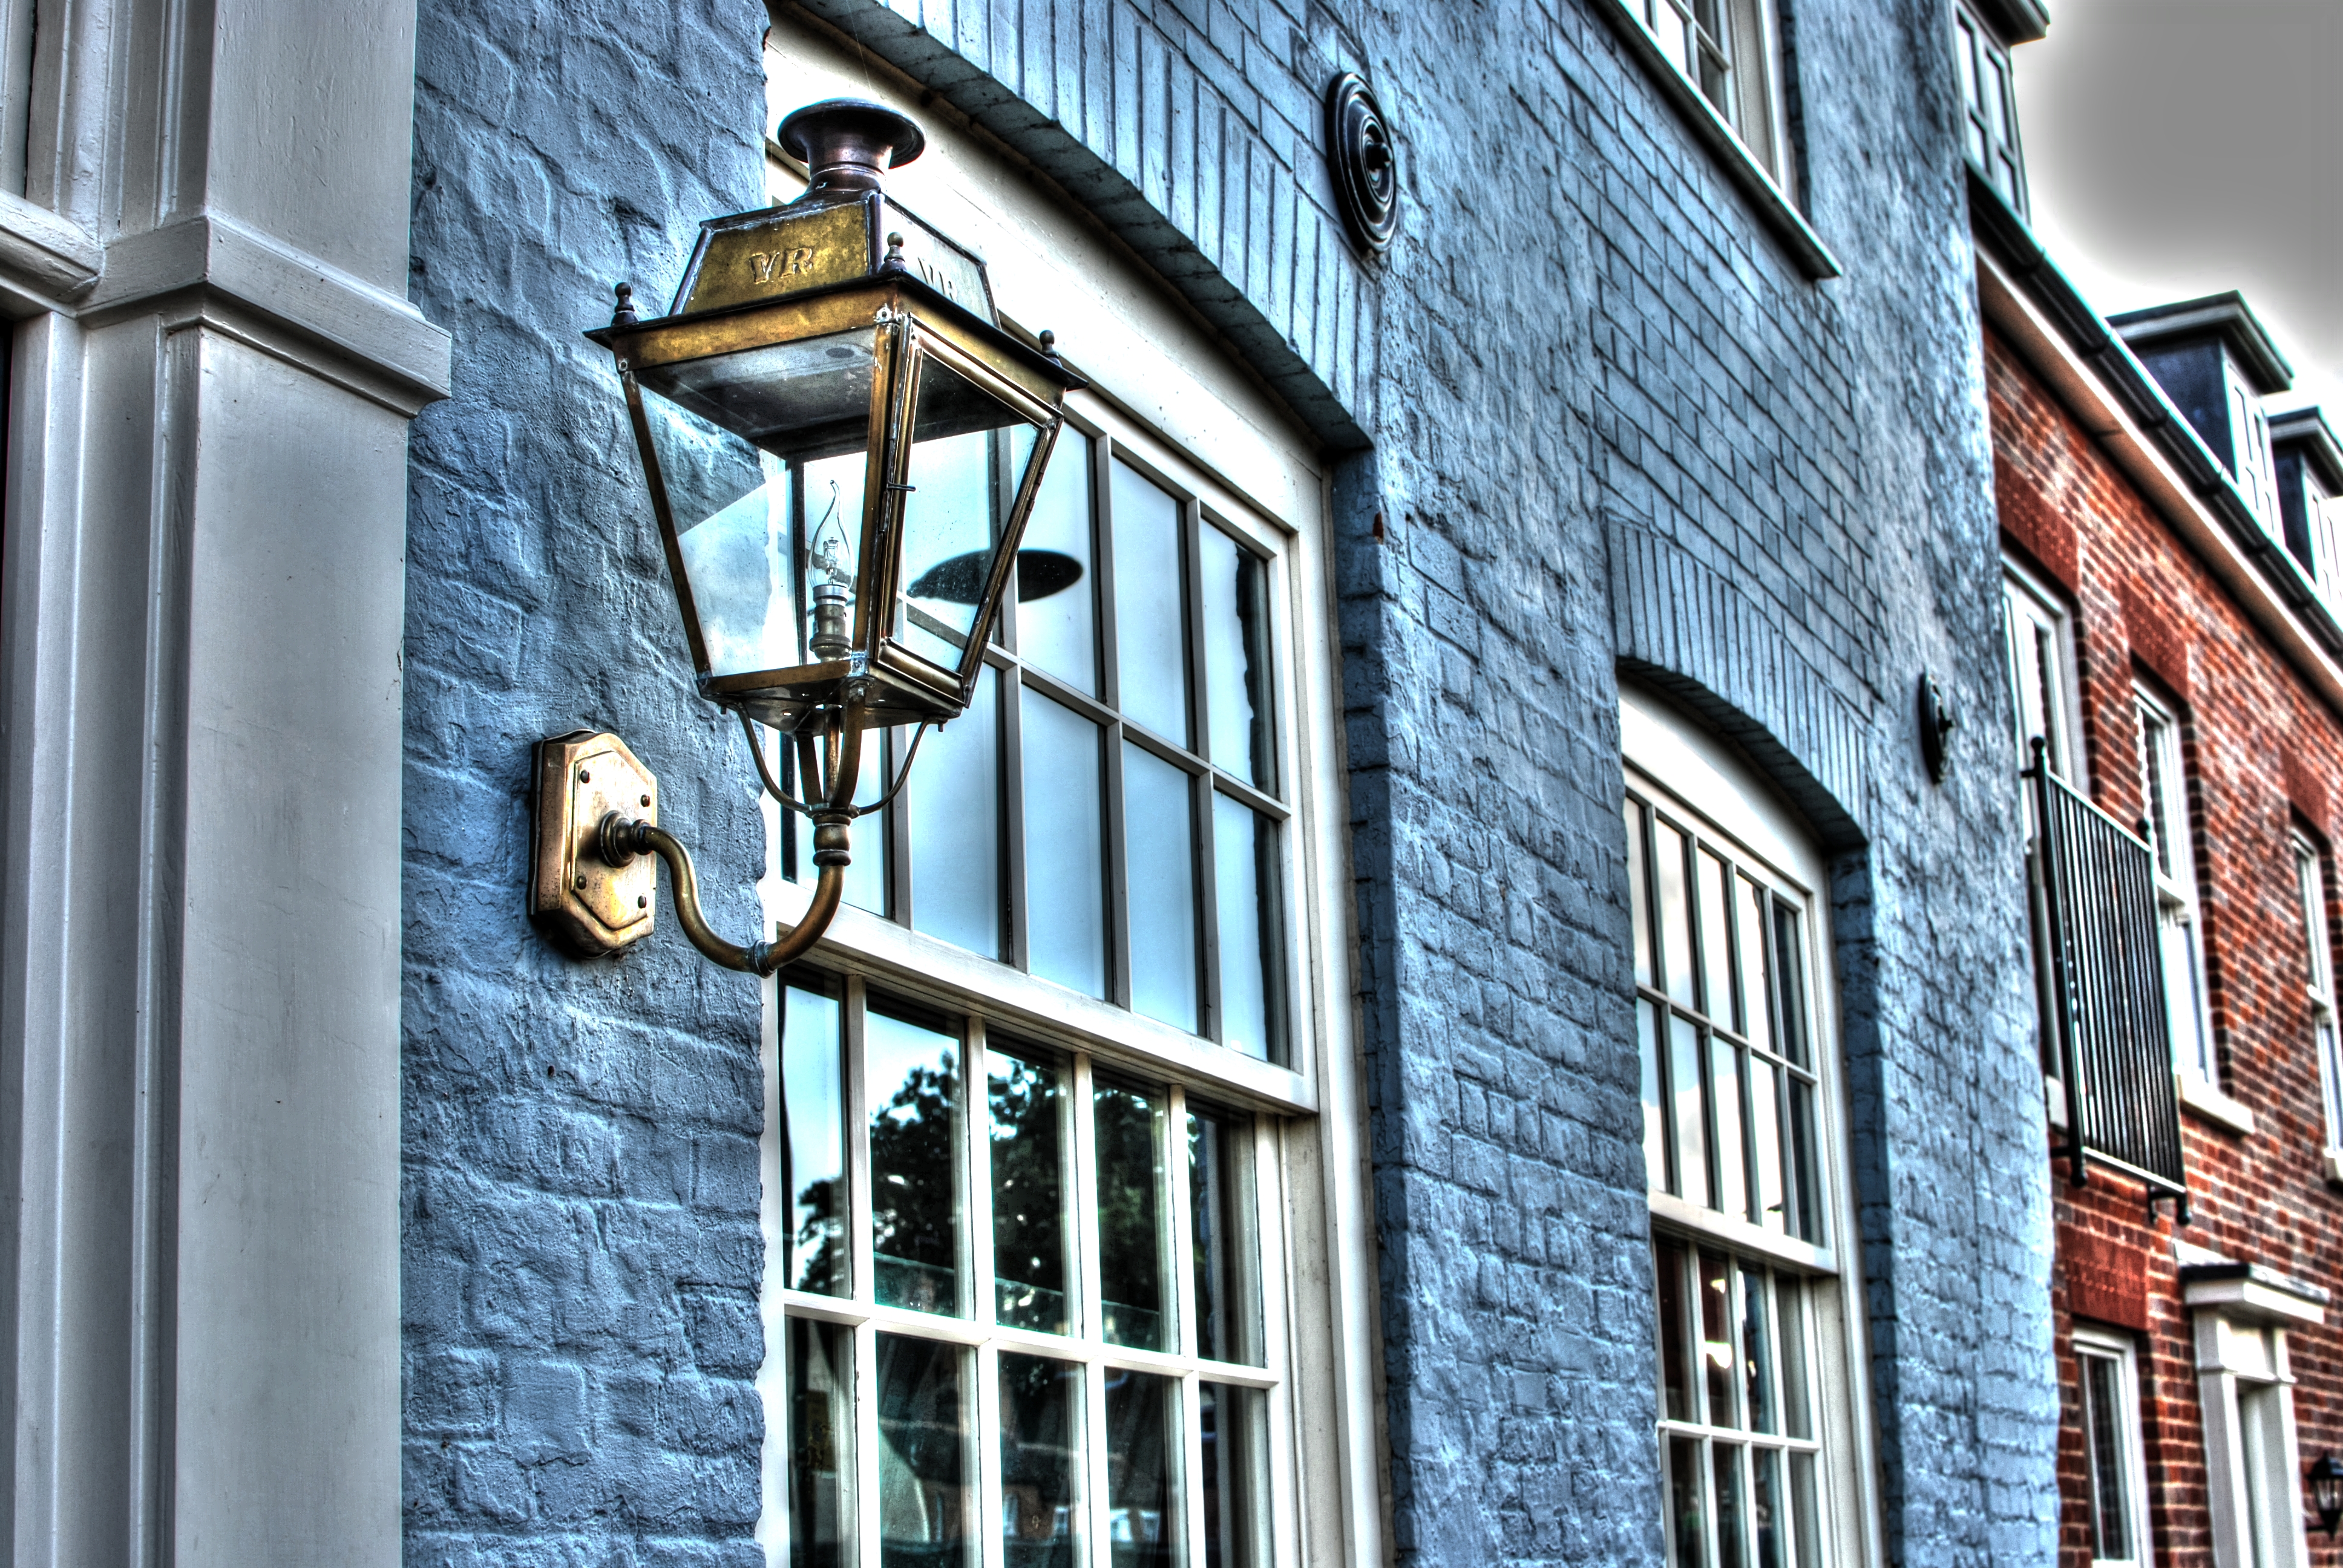
light, architecture, street, house, window, glass, city, wall, downtown, facade, blue, lamp, lighting, free, windows, neighbourhood, urban area